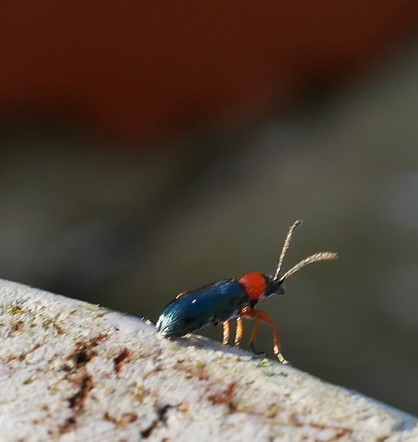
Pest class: cereal_leaf_beetle